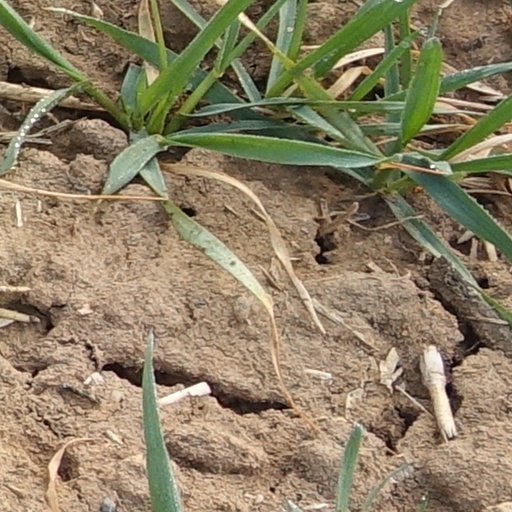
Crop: wheat